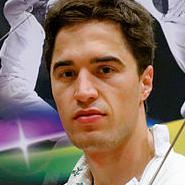
Age: 25